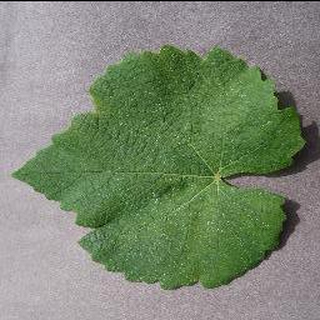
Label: healthy_grape